Ape Escape (video game)

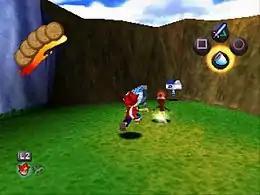
The player character (a young boy with a net) chases after a running ape. The head-up display elements are visible on-screen: cookies in the top left, the main button controls in the top right, and a zoom icon in the bottom left.

"Ape Escape" is a platform and action-adventure game viewed from a third-person perspective. For most of the game, players control Spike, a boy tasked with pursuing and capturing the apes. To do so, players use gadgets such as the Stun Club against enemies and the Time Net to transport apes. More gadgets become available as players progress. Players also control vehicles like a rubber raft, which allows water travel, and the water net, which assists in underwater traversal. The controls are centered around the analog sticks: the left stick moves players, while the right manipulates gadgets.